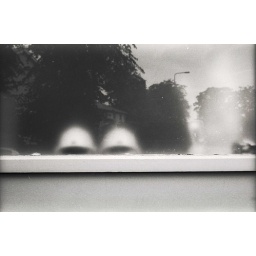
For those viewing in black & white these are yellow hats through frosted glass